United States Post Office and Courthouse (Peoria, Illinois)

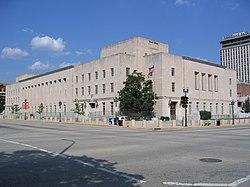

The U.S. Post Office and Courthouse, located at 100 Northeast Monroe Street in Peoria, Illinois, is a U.S. district courthouse for the Central District of Illinois. The building was constructed in 1937-38; it has a PWA Moderne design, a variant of Moderne architecture commonly used in Public Works Administration projects. Louis A. Simon, the Supervising Architect at the time, provided the plans for the building, while Howard Lovewell Cheney was the architect of record. The courthouse has a monumental granite exterior with limestone decorations; these decorations include bas-relief panels sculpted by Freeman L. Schoolcraft above its Main Street entrance: a man of industry, a woman of agriculture, a Native American, and a postal worker. The building's interior features painted ceilings, St. Genevieve marble walls, and patterned terrazzo floors. In addition to serving as a federal courthouse, the building also housed Peoria's main post office until 1981.